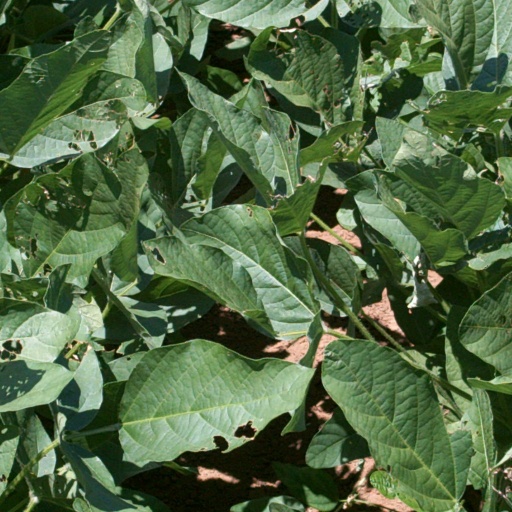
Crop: soybean